RPR FOM

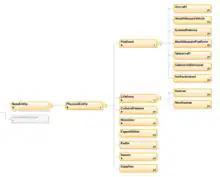
Object classes of the Physical module of the RPR FOM 2.0

Additional supporting modules include Foundation Module with a few basic data types, Enumerations Module with enumerations like types of platforms and equipment, Base Module with commonly used data types and generic object classes and Switches Module with runtime switches for the RTI.